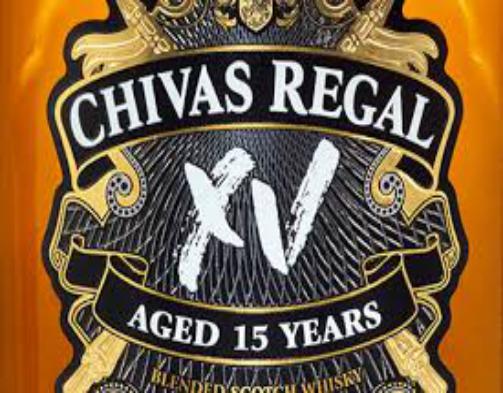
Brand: CHIVAS REGAL
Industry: Food